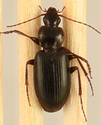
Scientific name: Calathus advena
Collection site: Niwot Ridge NEON (NIWO), plot NIWO_001